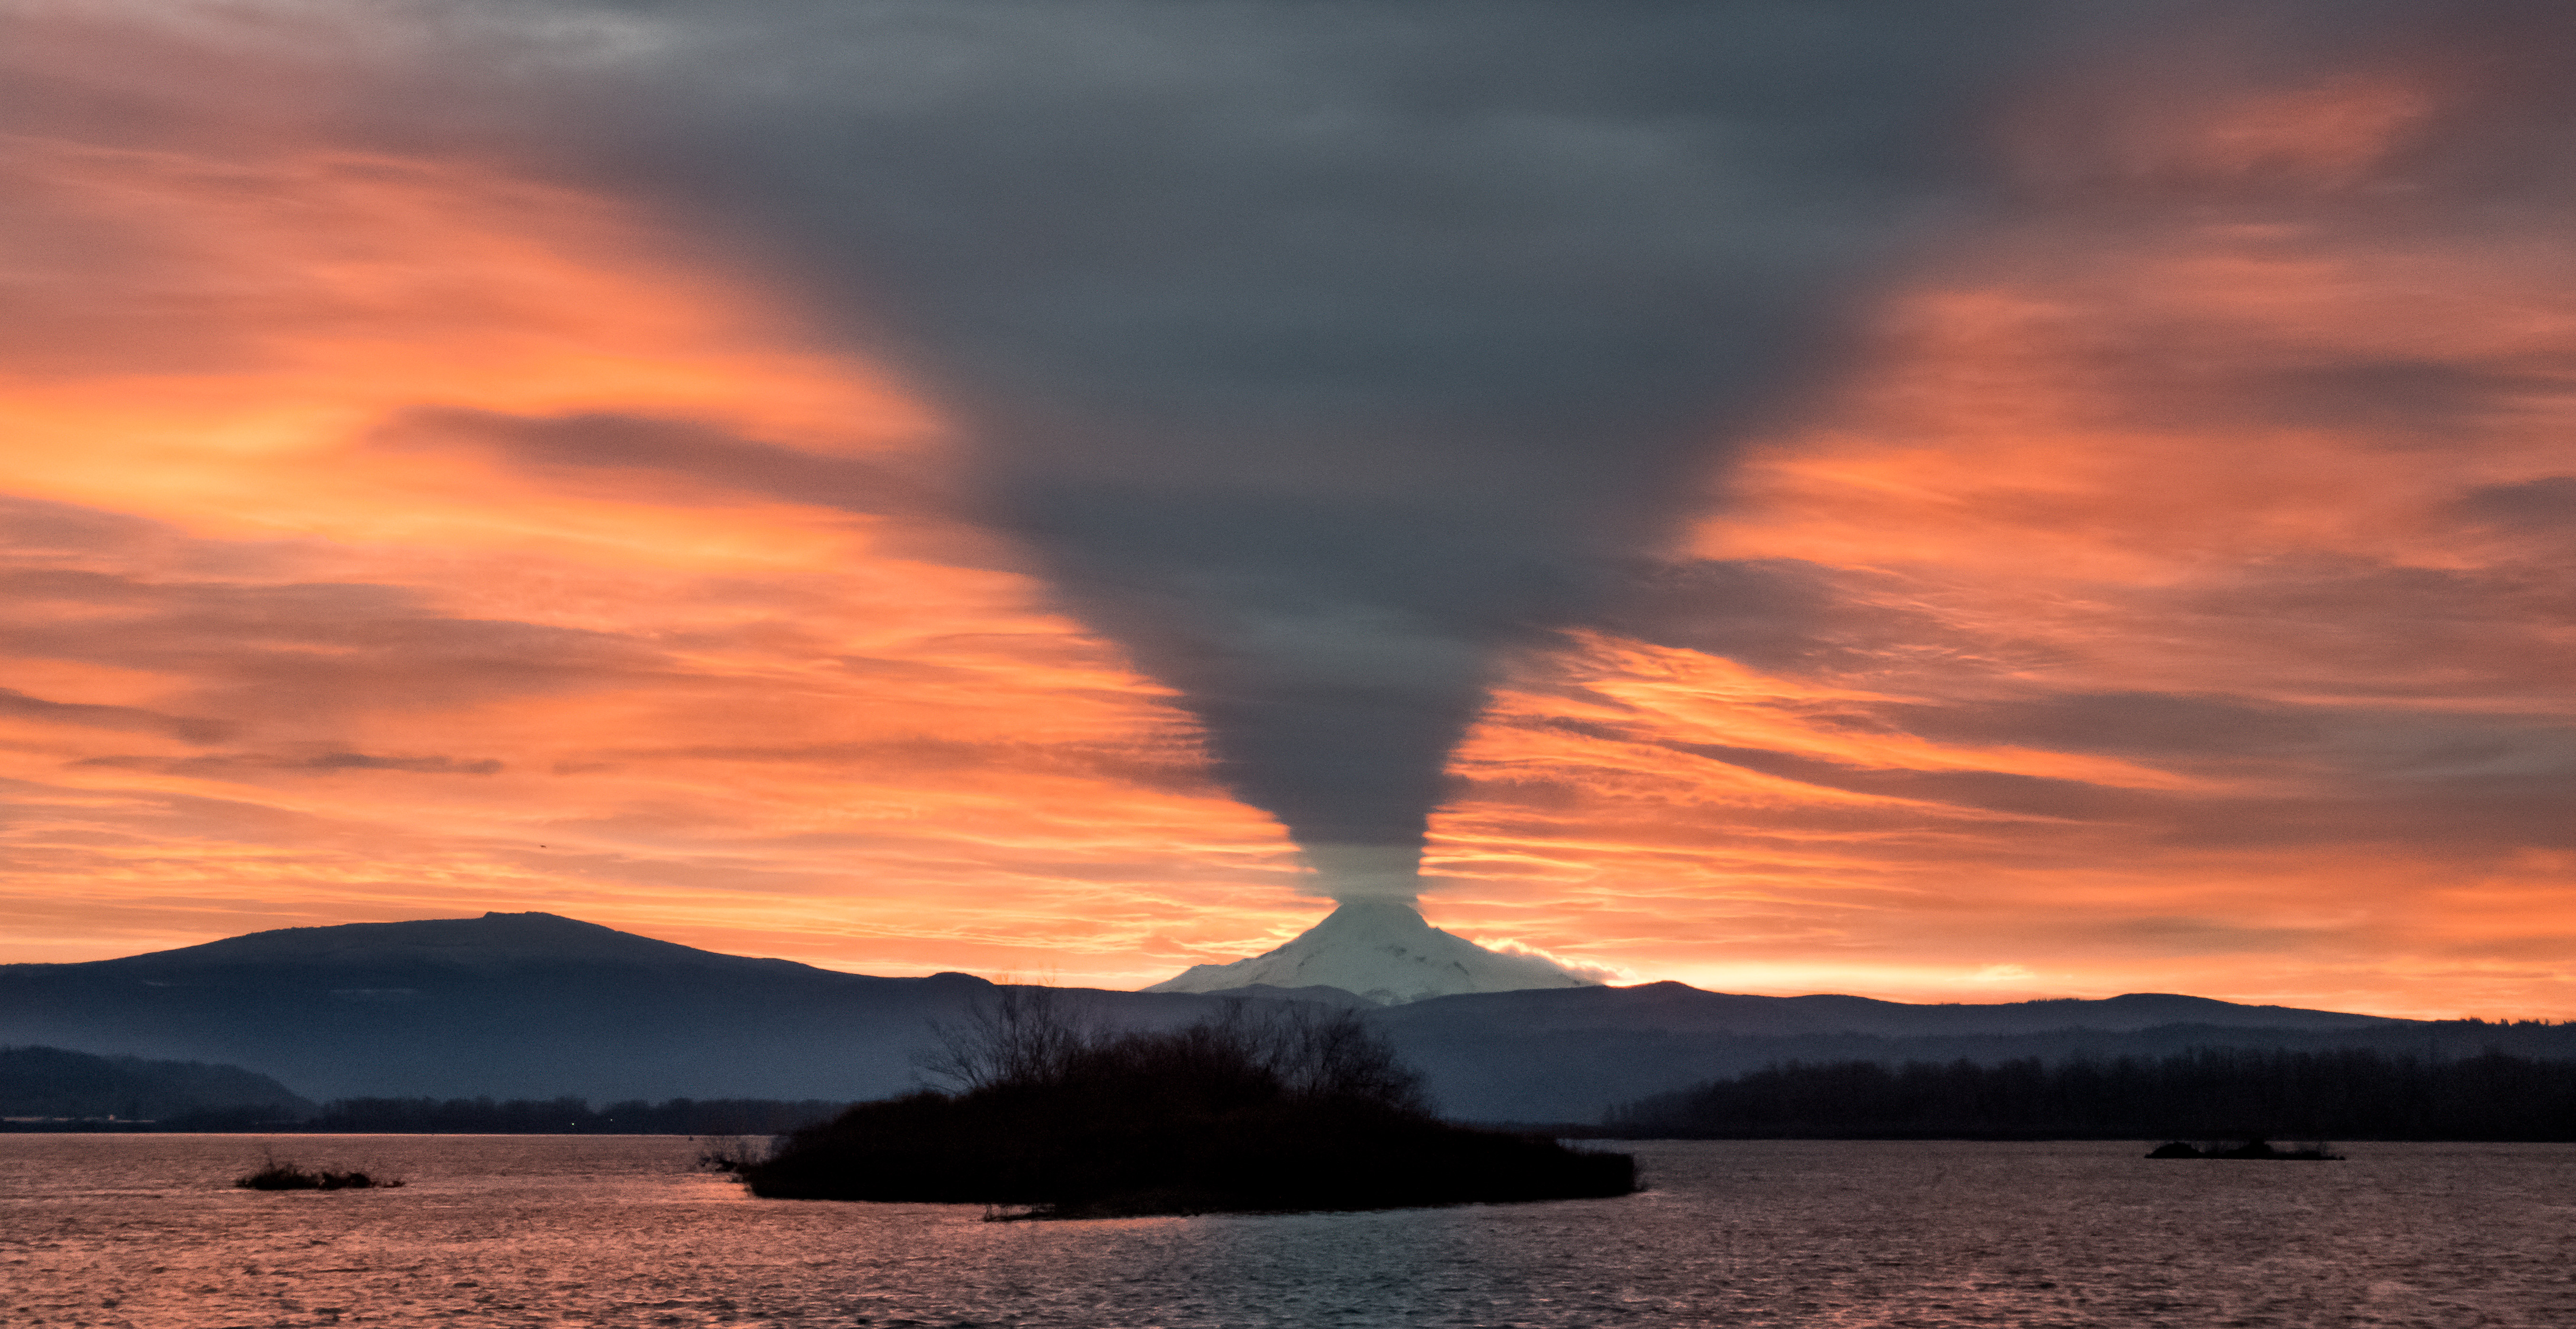
sea, coast, ocean, horizon, cloud, sky, sun, sunrise, sunset, morning, dawn, river, dusk, evening, reflection, shadow, hood, washington, mount, loch, oregon, columbia, afterglow, red sky at morning